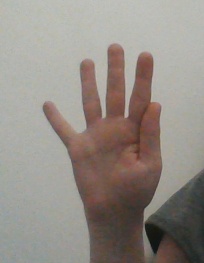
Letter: sheen